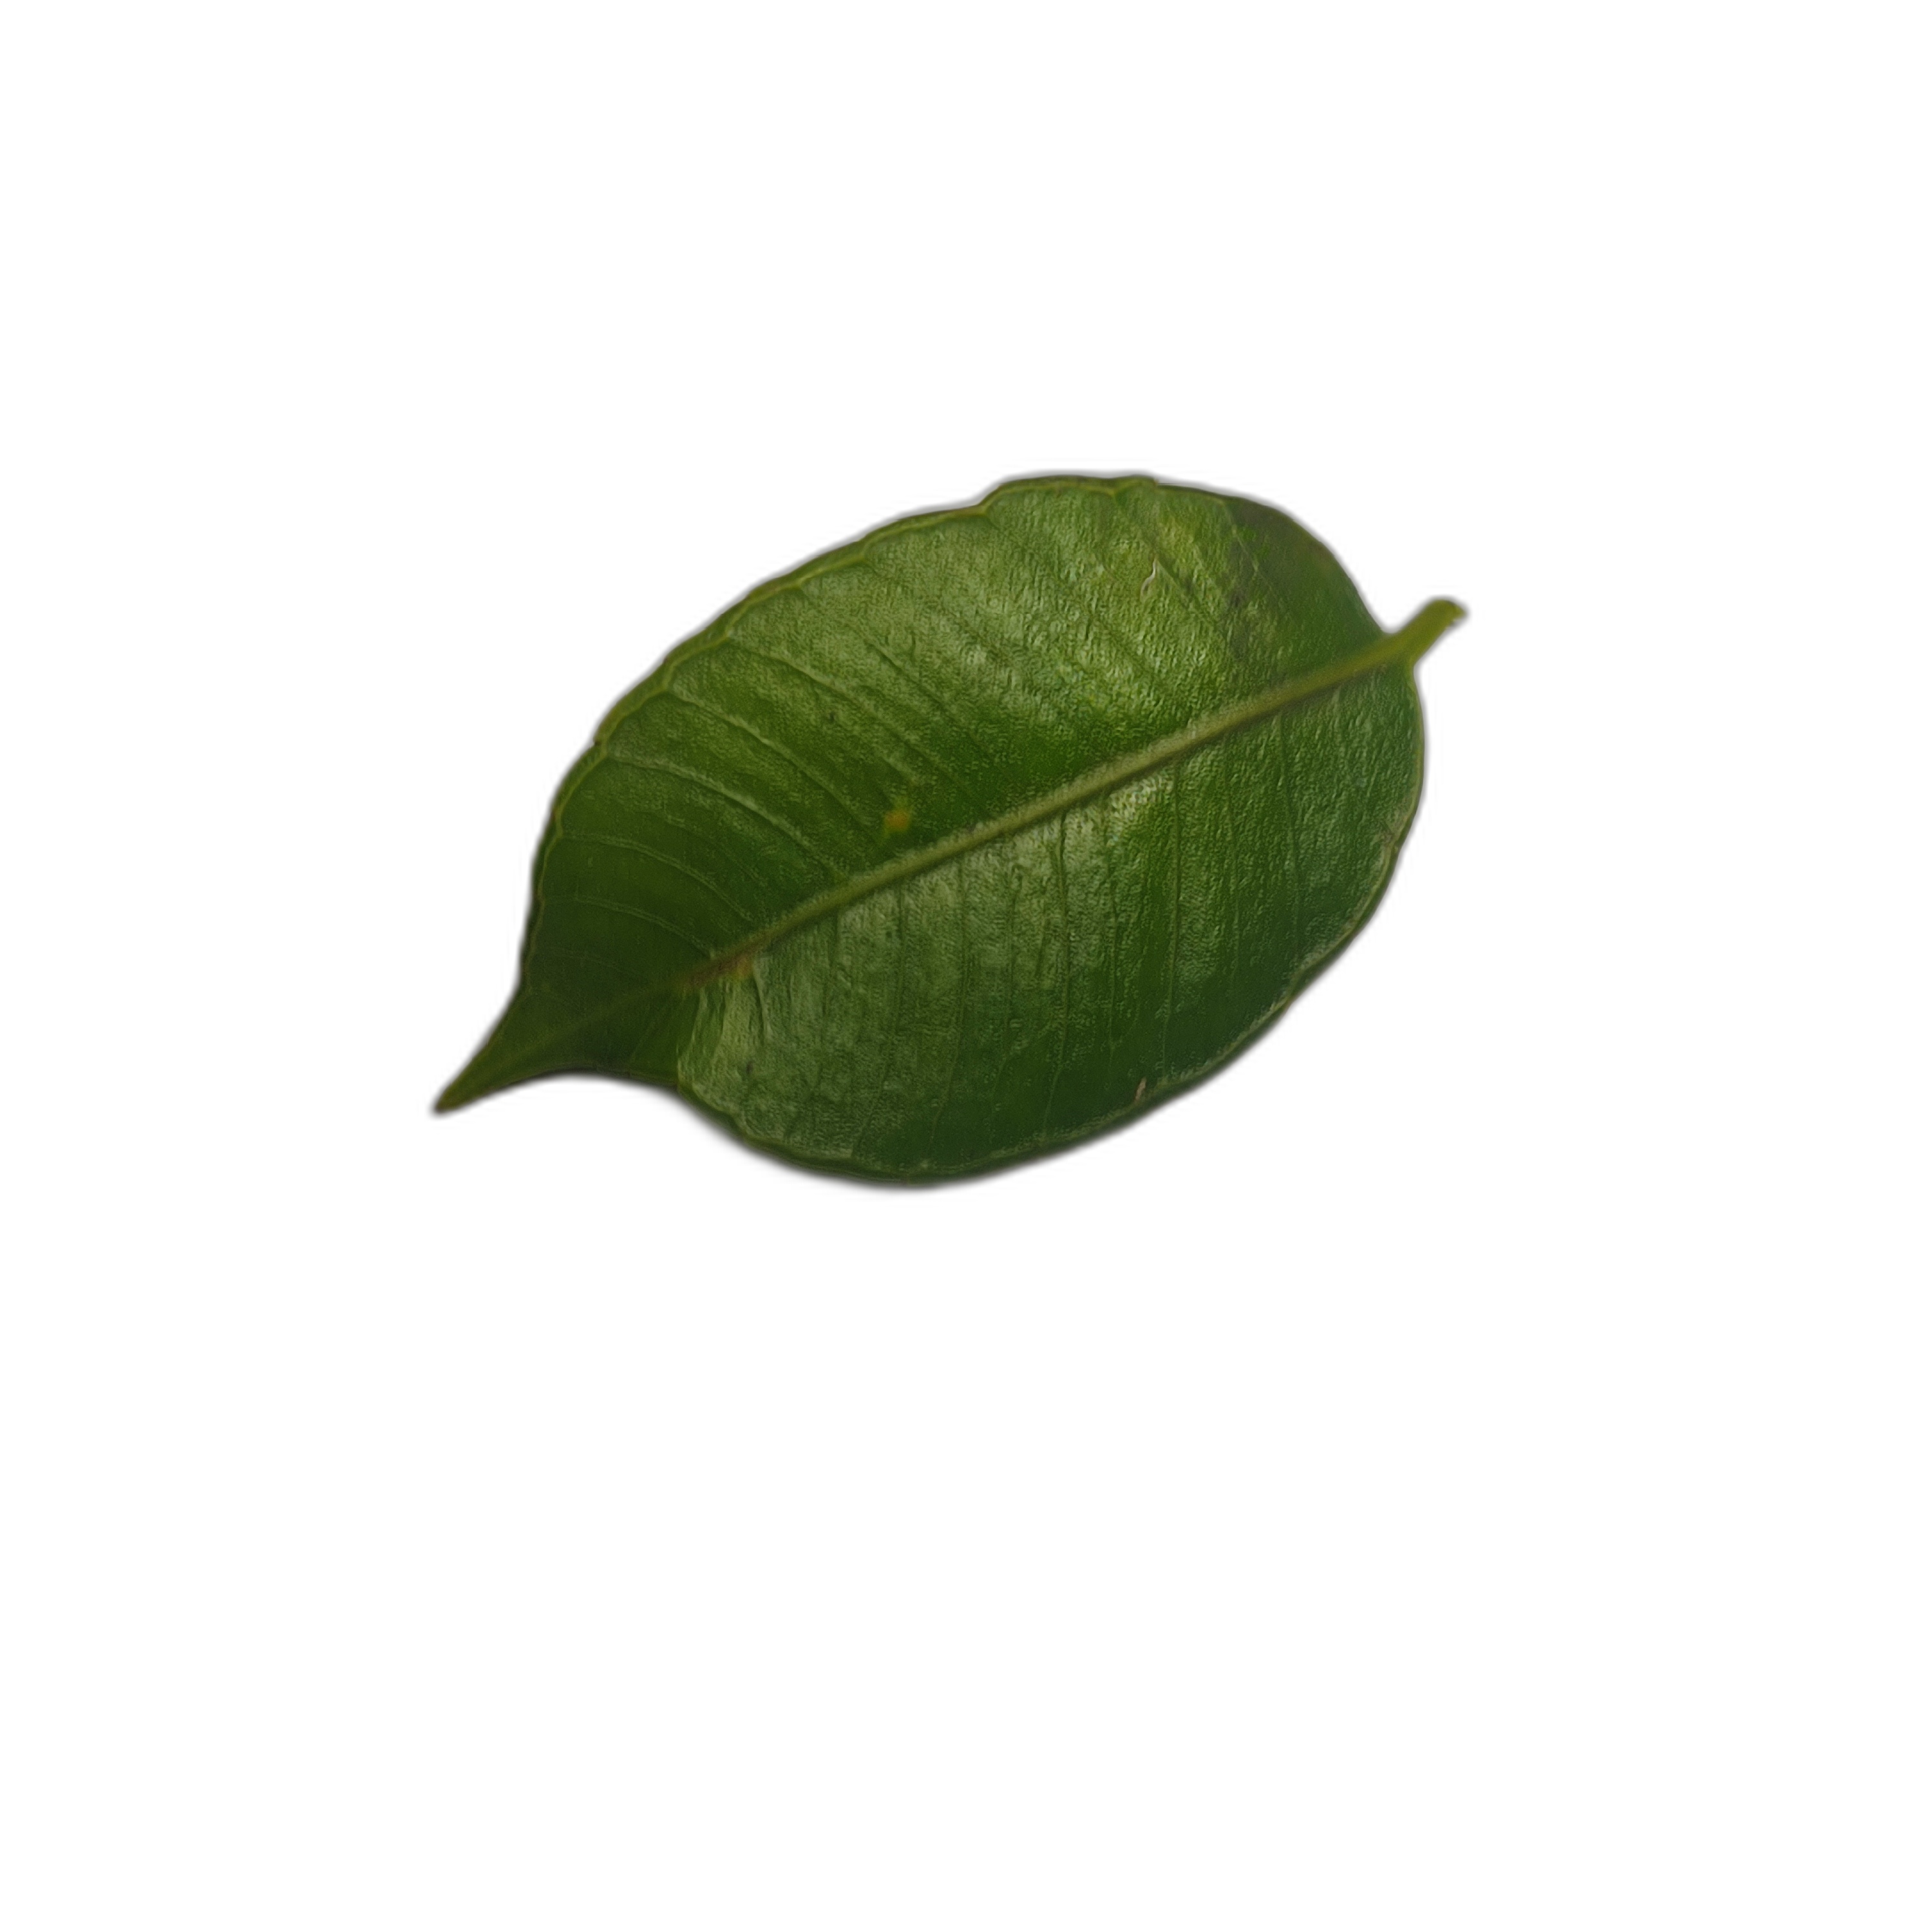
Label: healthy